The Green House, Sliema

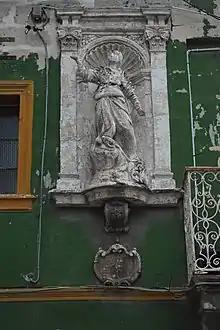
The imposing niche on the façade, a listed monument

Predominantly on the façade sits a Baroque niche where a statue of the Assumption of Our Lady stands. Being one of the first houses to be built in the area, the integral niche gave the name to the street that is found at, as St Mary Street. The later name was likely given as a consequence of the building being visible from different points of the street, which like the name of the house may origin from the residents's given reference. The building is, however, addressed at No. 1, St Agatha Street, exactly at the cross-section of St Mary Street. The niche received the blessing by Bishop Gaetano Pace Forno, who awarded those who prayed in front of it with indulgences. A date is written on the niche as 1875, which is an approximate indication of when the building was built.